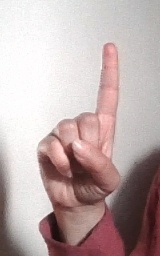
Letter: bb